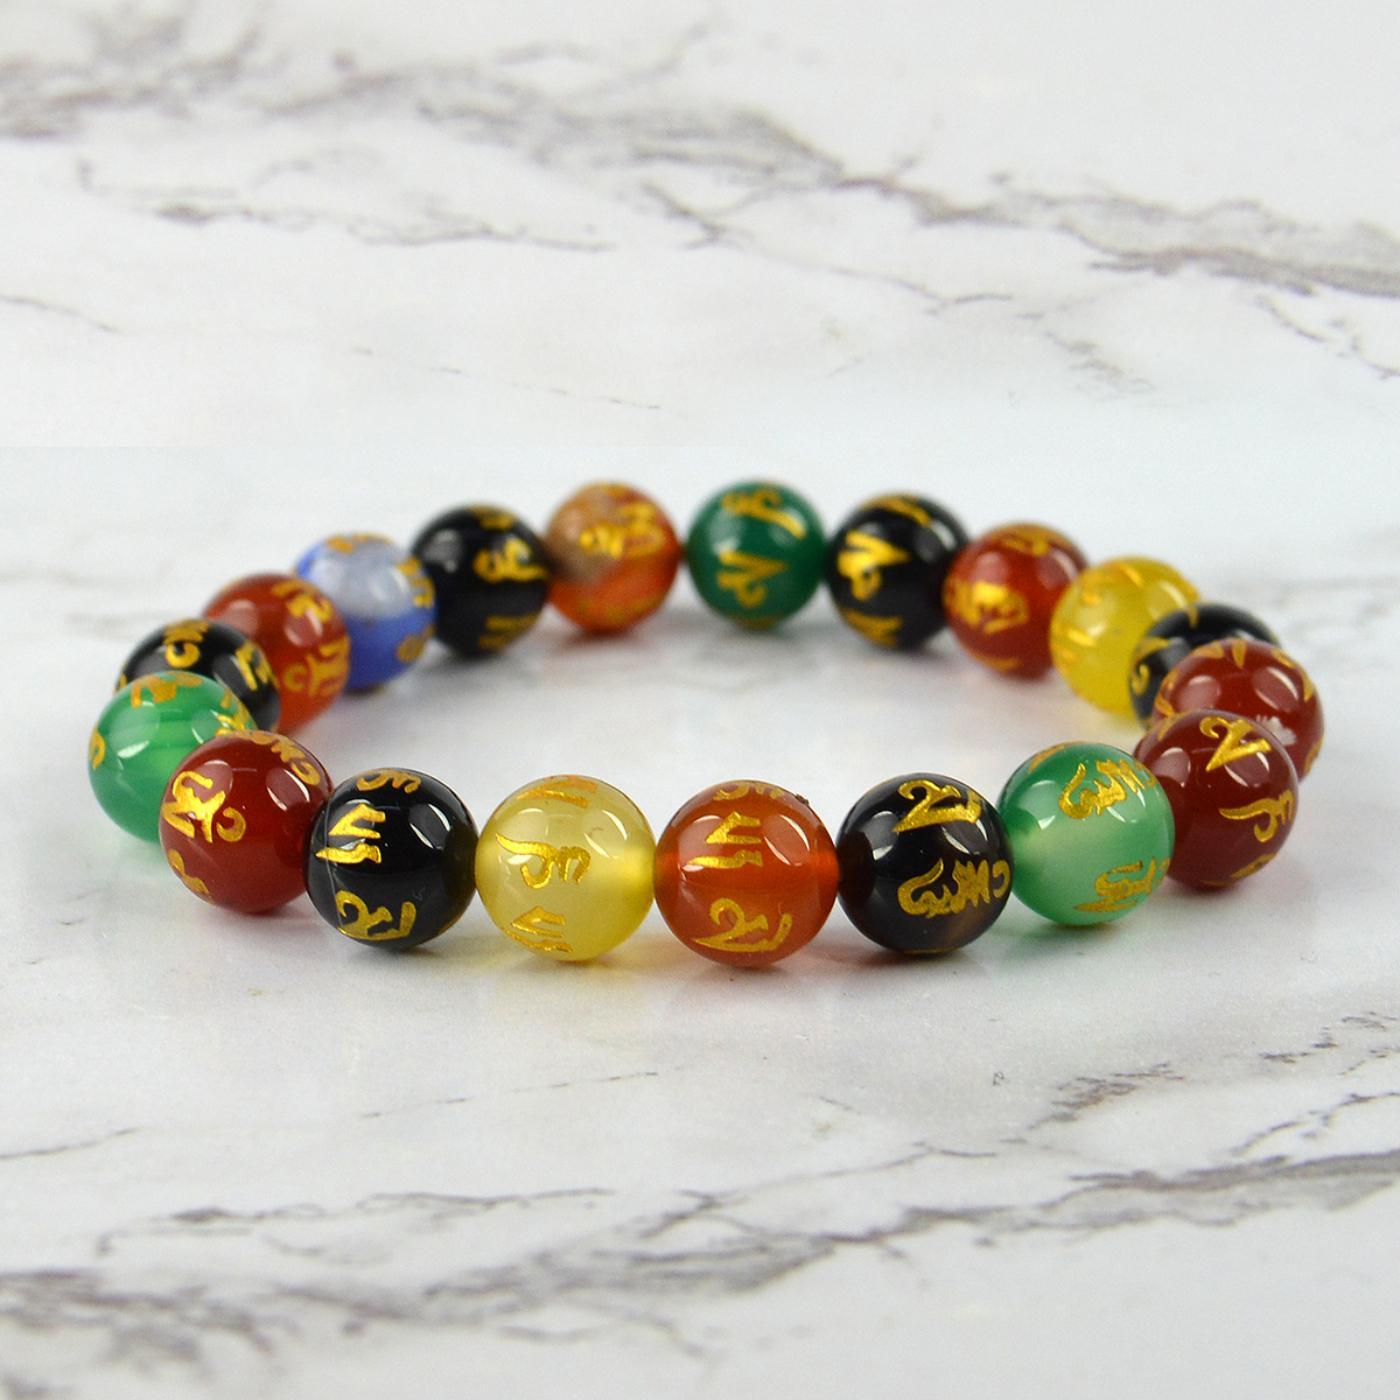
Reiki Crystal Products Om Mani Round Bead 10 mm Bracelet for Reiki and Crystal Healing Stones
Type: Bracelets & Bangles
Brand: Reiki Crystal Products
Price: Rs. 725
Stretchable Elastic Handmade Natural Crystal Stone Bracelet | Diameter : 2.5 Inch. | Stone Size - 10 mm | Shape : Round |Charged By Reiki Grand Master & Vastu Expert
Features: Stretchable Elastic Handmade Natural Crystal Stone Bracelet | Diameter : 2.5 Inch. | Stone Size - 10 mm | Shape : Round | Charged By Reiki Grand Master & Vastu Expert,Natural Healing Stone for Reiki Healing, Crystal Healing, Numerology, Tarot, Astrology, Vastu, Angle Healing & Feng Shui,100% Authentic, Original and Natural Healing Stone / Crystal - small holes, crack marks on the surface or inside the stones are often visible,Material : Natural Healing Stones See Images & Product Description For Healing Properties /Advantages,Stylish Party-Daily-Office-Casual Wear Reiki Healing Stone Bracelet for Men, Women, Boys, Girls. Best for Gifting & Personal Use.
Included: Pack Of 1 X Om Mani 10 mm Bracelet